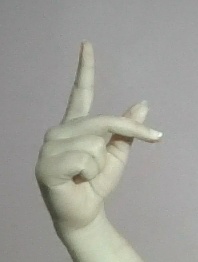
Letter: dha